Ernst Zierke

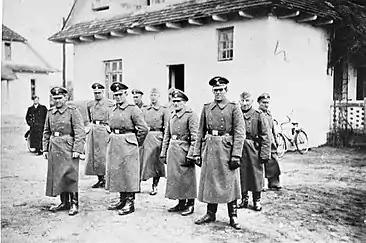
Zierke, fourth from right, as SS staff of Bełżec extermination camp

From June 1942 to March 1943 he was a member of the Bełżec extermination camp staff. At Bełżec, Zierke worked primarily on the unloading ramp of arriving transports and supervised the undressing of the victims prior to them entering the gas chambers. He then worked briefly at the Dorohucza transit camp, from which he was sent to Sobibór extermination camp on 5 November 1943. Zierke's final task at Sobibor was to supervise the dismantling of the camp's structures. He participated in the mass murder of the last group of more than thirty commando Jews ("Arbeitsjuden") who had dismantled the camp at Sobibor. In the hands-on killings, Zierke was aided by "SS-Unterscharführer" Erich Sporleder, and "SS-Scharführer" Robert Jührs.